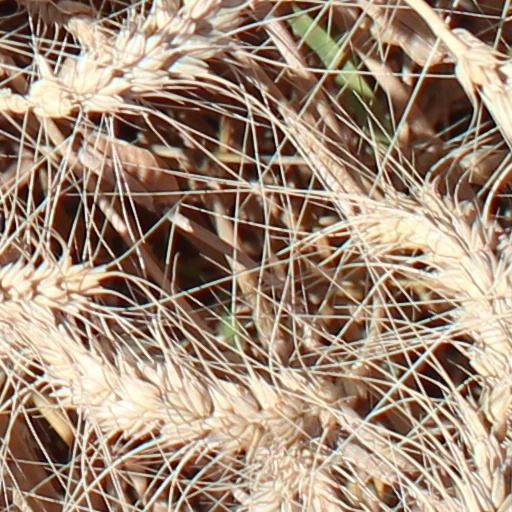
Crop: wheat